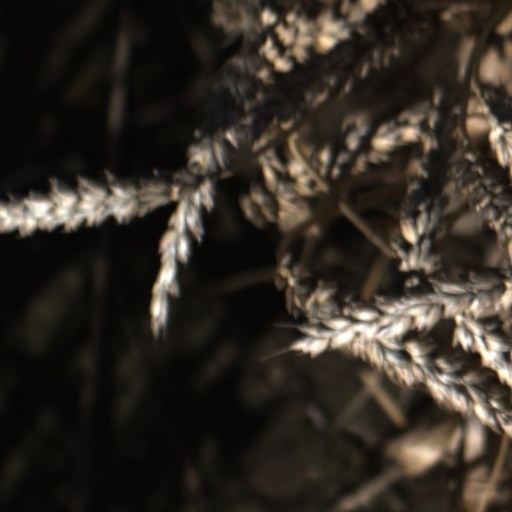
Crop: wheat